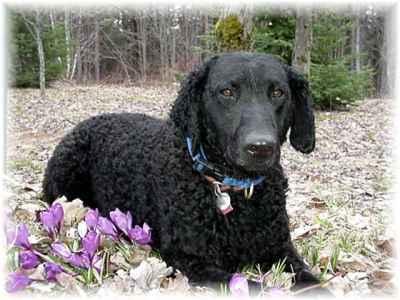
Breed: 202-n000028-curly_coated_retriever